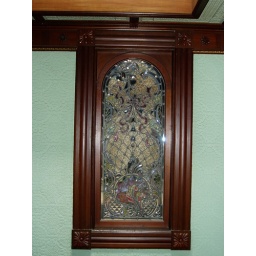
most expensive window in Winchester house